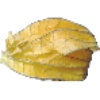
Label: Physalis with Husk 1